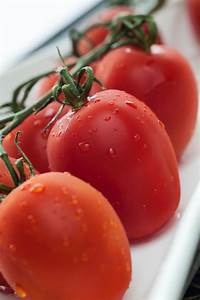
Label: tomato